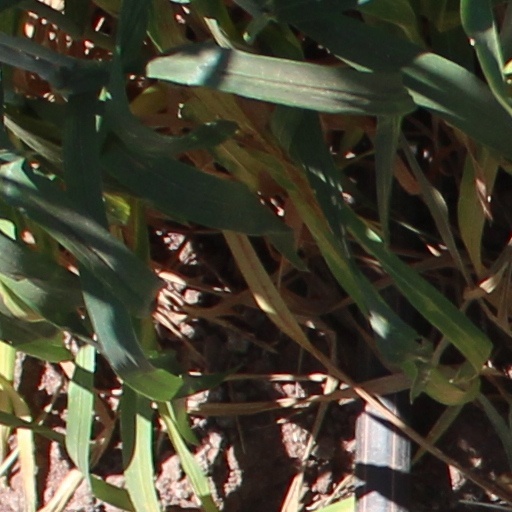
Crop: wheat